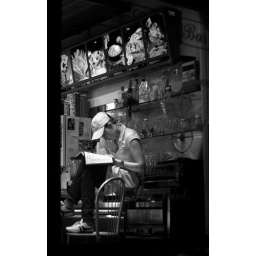
A girl reading her book on her break in an icecream shop in Dublin Italian Quarter